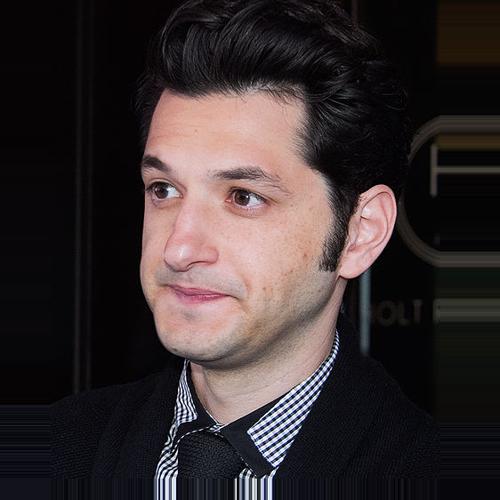
Age: 32